2021–2022 Serbian environmental protests

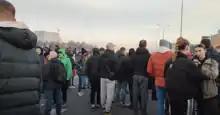
Protests on the Gazela Bridge on 4 December 2021

In Serbia, environmental protests had been organised as early as in 2019. In January 2021, the Eco Guard initiative organised a protest in Belgrade, dubbed "Protest for Harmless Air", which was attended by between 2,000 and 3,000 demonstrators. Also in attendance was Aleksandar Jovanović Ćuta, an environmental activist who gained prominence in 2018 due to his opposition to small hydros.